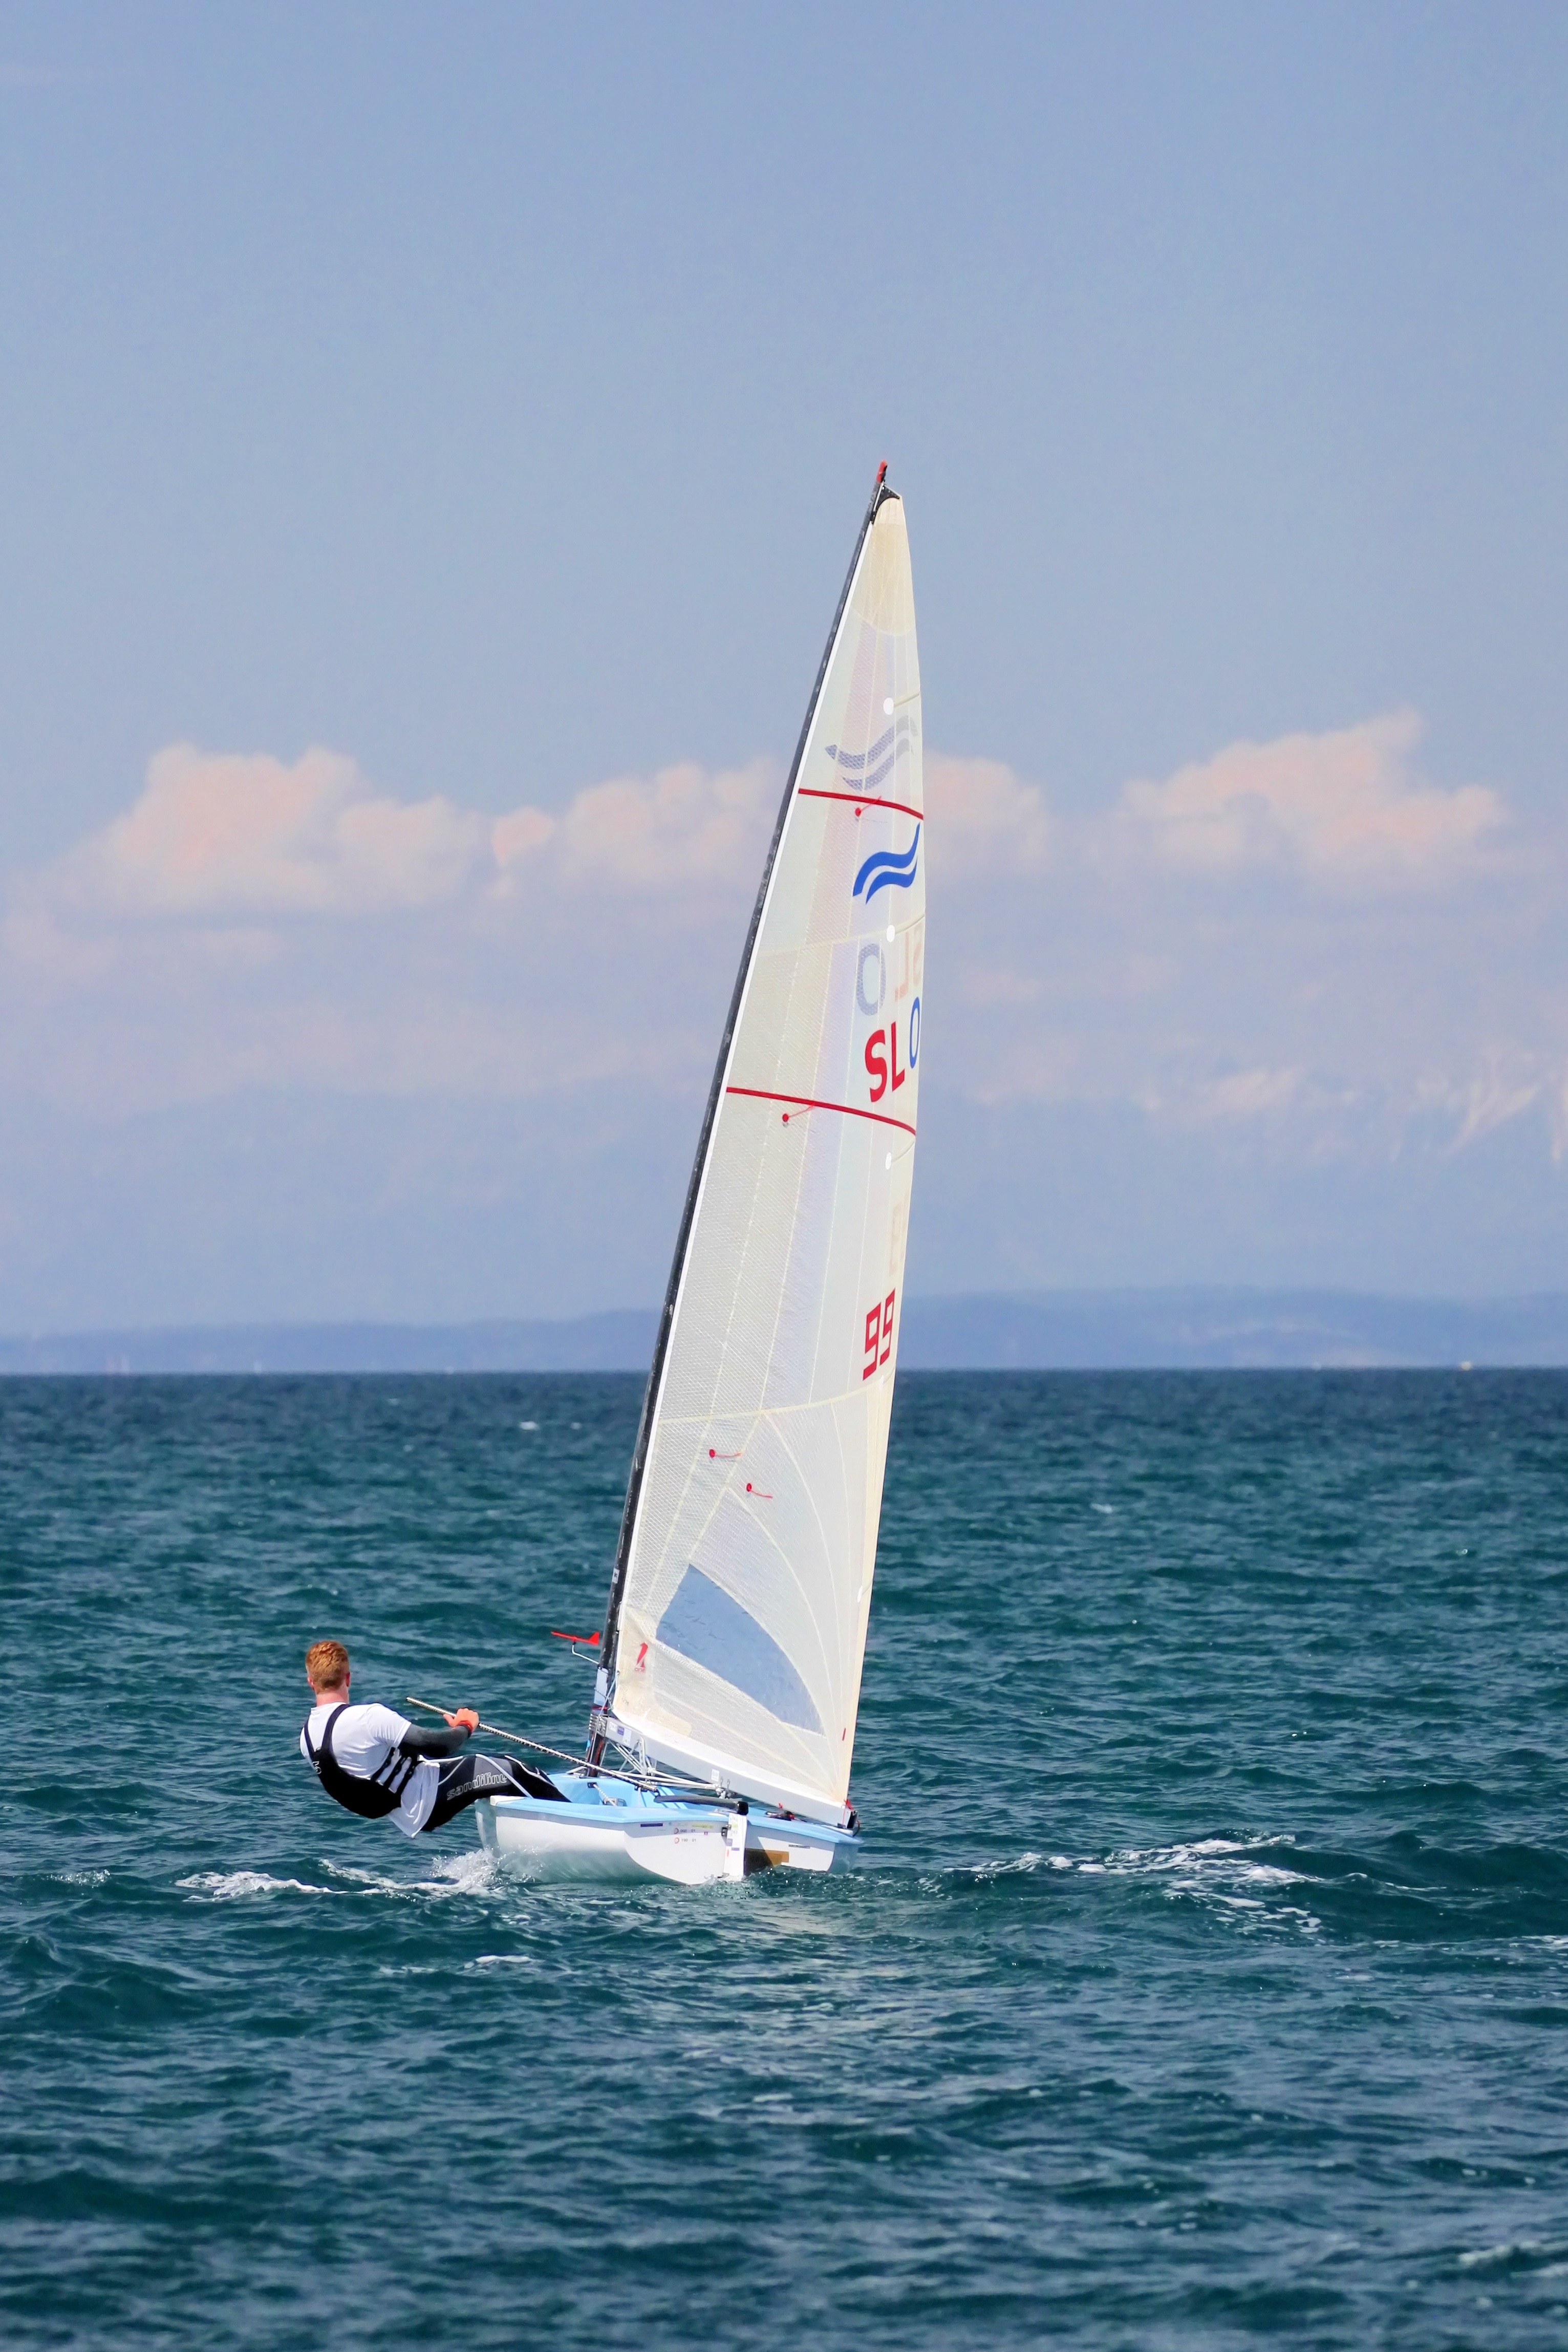
sea, sport, boat, wind, vehicle, mast, sailing, sailboat, sports, windsurfing, sail, watercraft, sailing ship, dinghy, finn, yacht racing, skiff, windsports, dinghy sailing, keelboat, sailboat racing